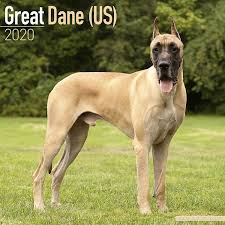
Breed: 206-n000035-Great_Dane